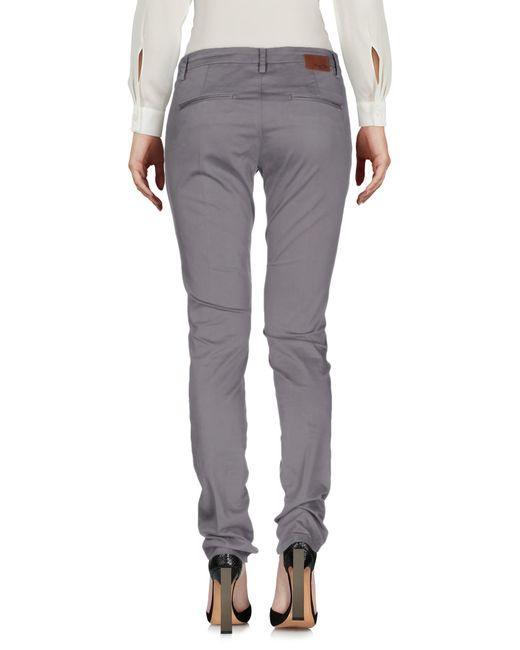
Einfache graue Hose aus Viskose, formelle oder Bürokleidung